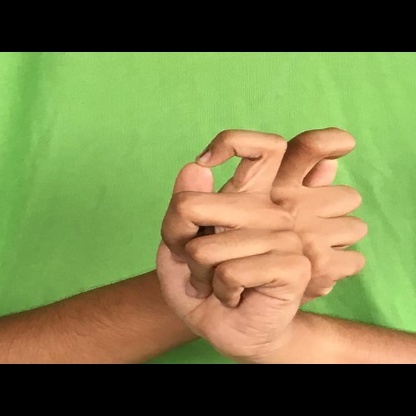
Mudra: Berunda